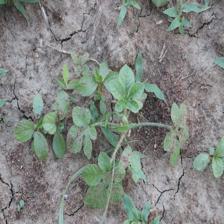
Label: BroadLeafWeed